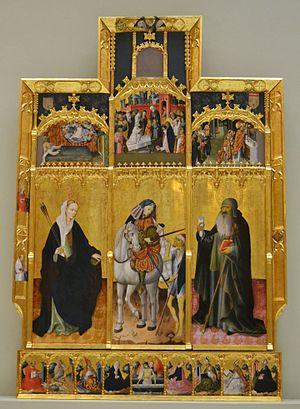
Gonçal Peris Sarrià, ou Gonzalo Pérez, est un peintre valencian de la première moitié du XVᵉ siècle, l'une des principales figures de la peinture valencienne au XVᵉ siècle, avec Antoni Peris, Miquel Alcanyís et Jaume Mateu. Il a été actif de 1380 à 1451.